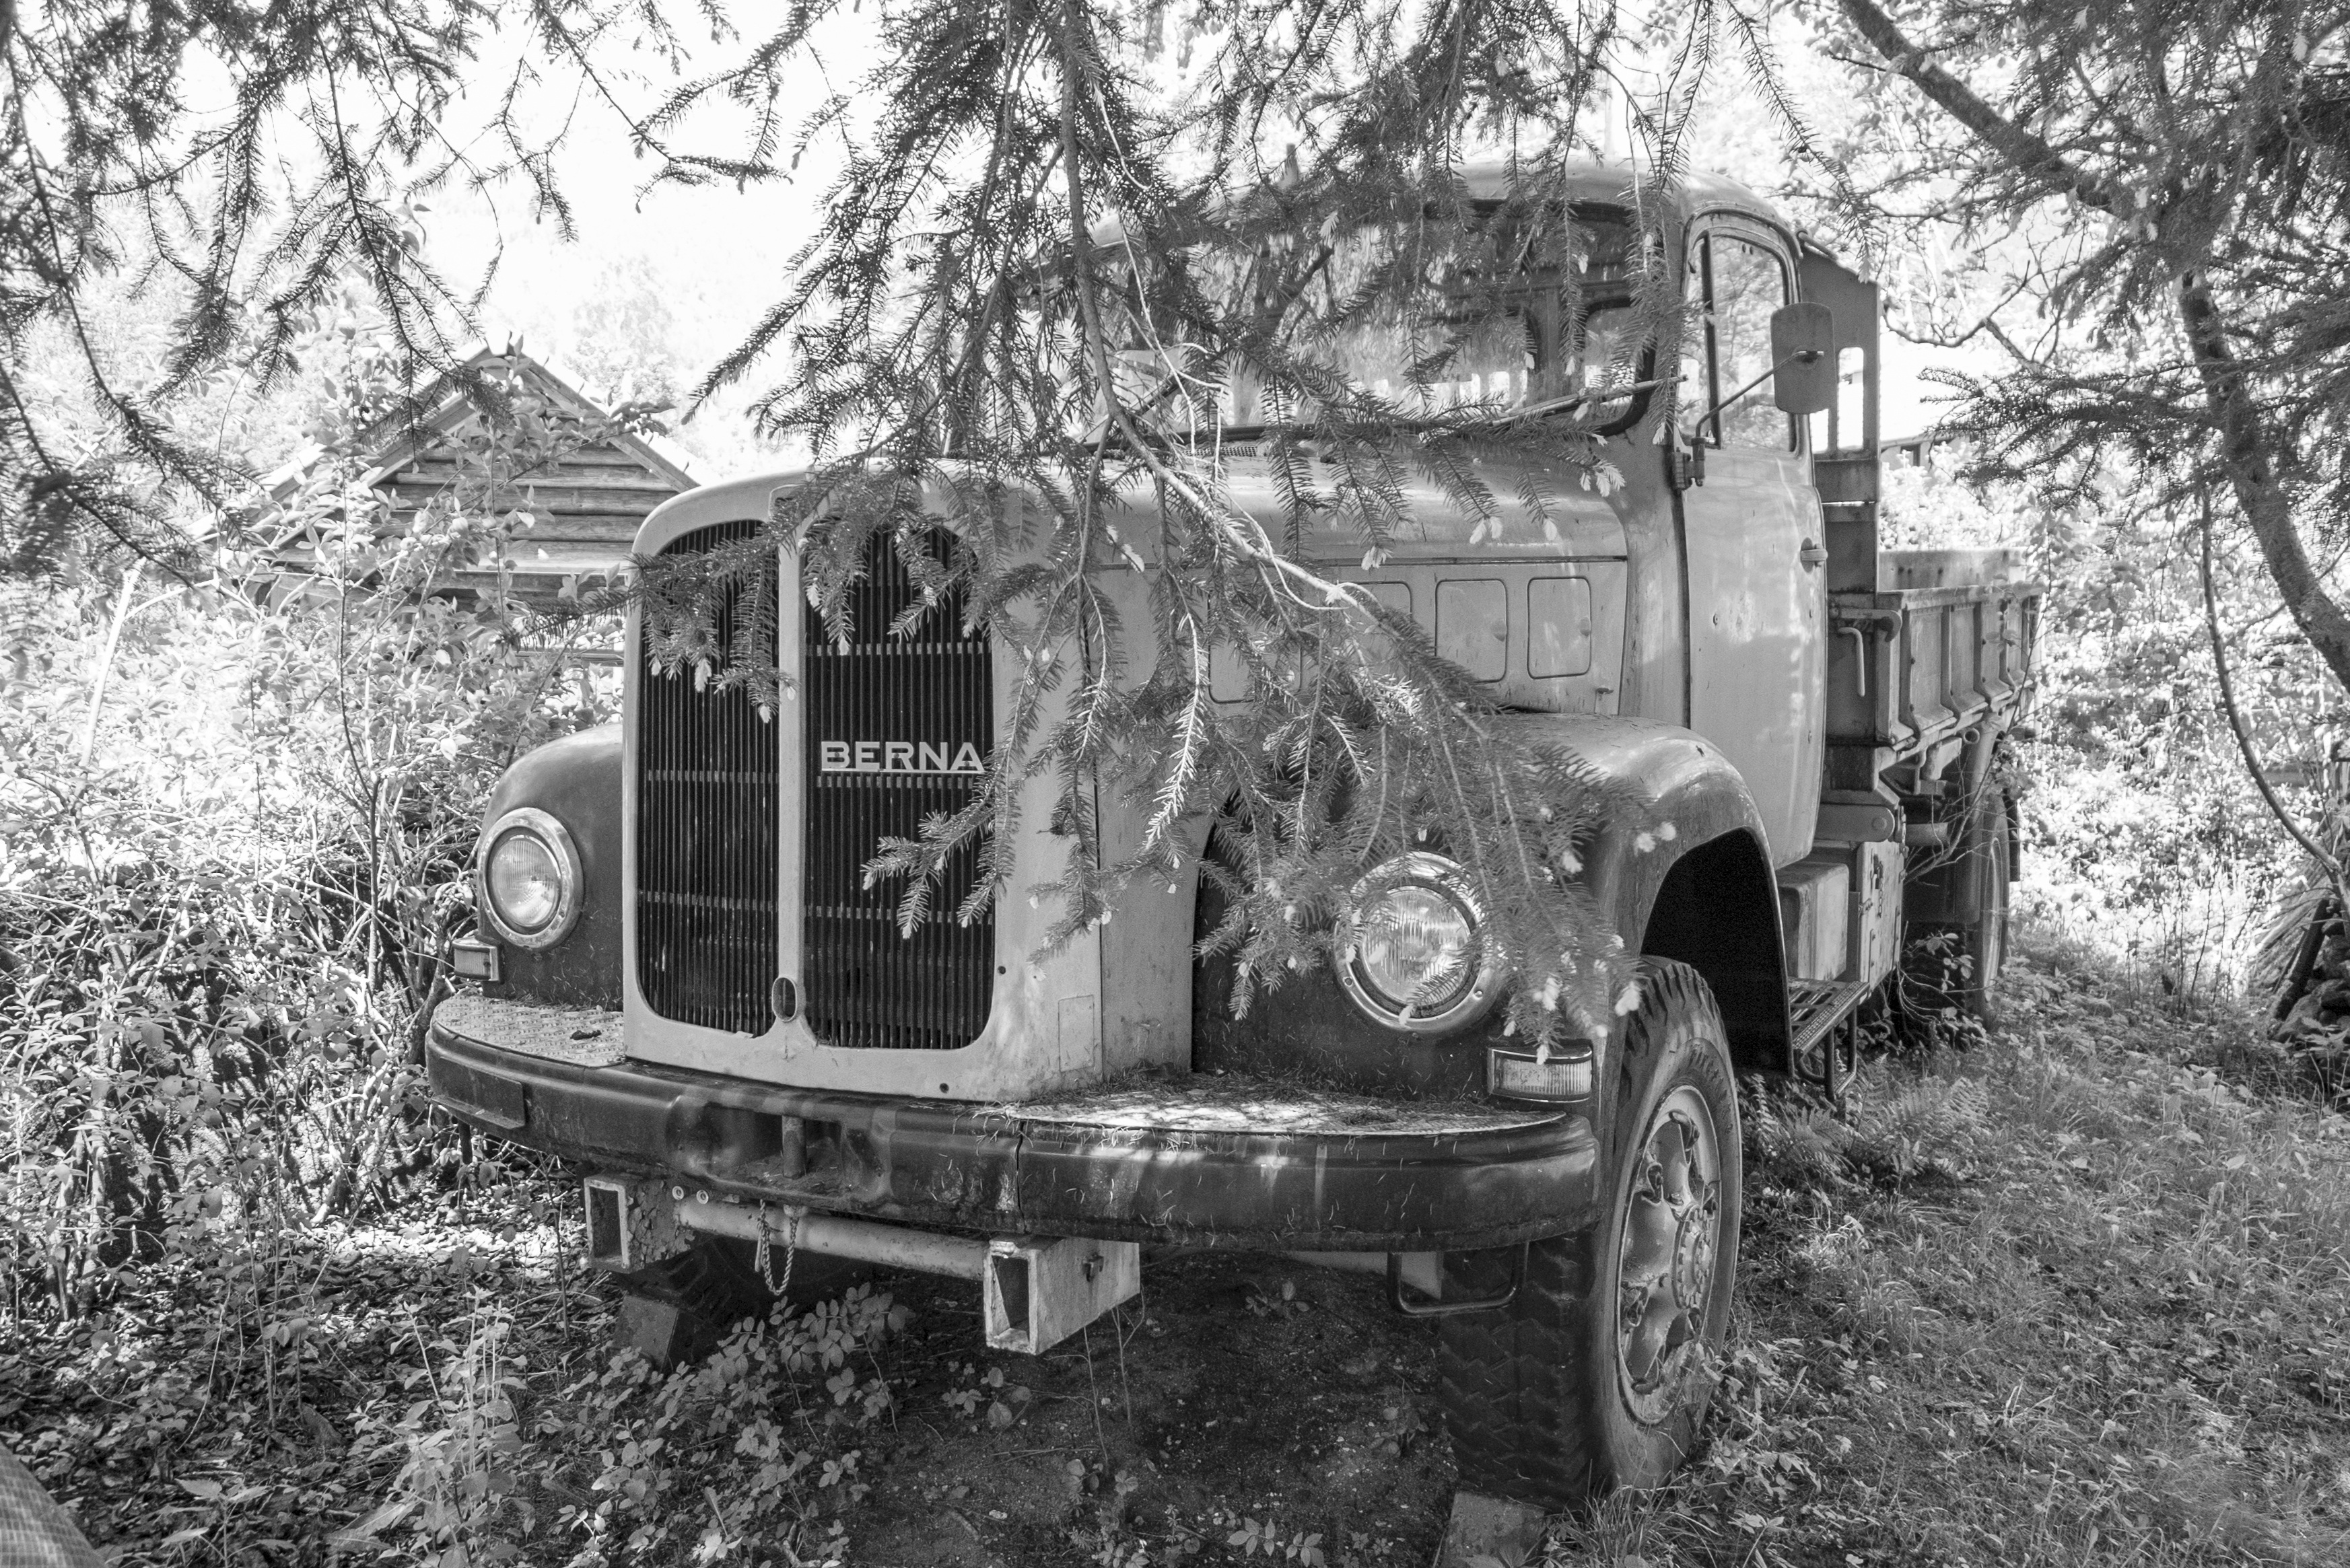
black and white, car, retro, old, jeep, transport, bush, truck, vehicle, monochrome, vintage car, wreck, commercial vehicle, off road vehicle, old truck, monochrome photography, automobile make, off roading, military vehicle